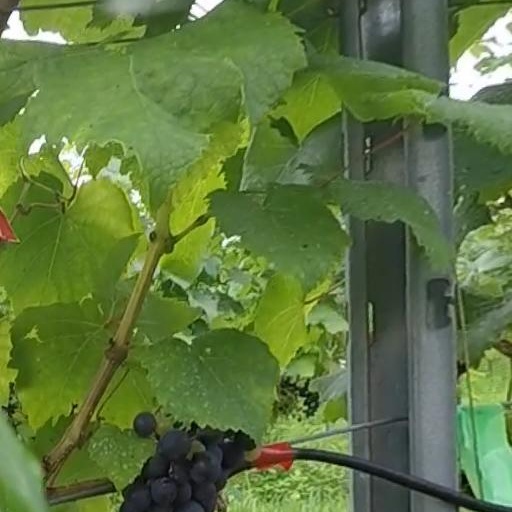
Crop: grape